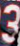
Number: 3